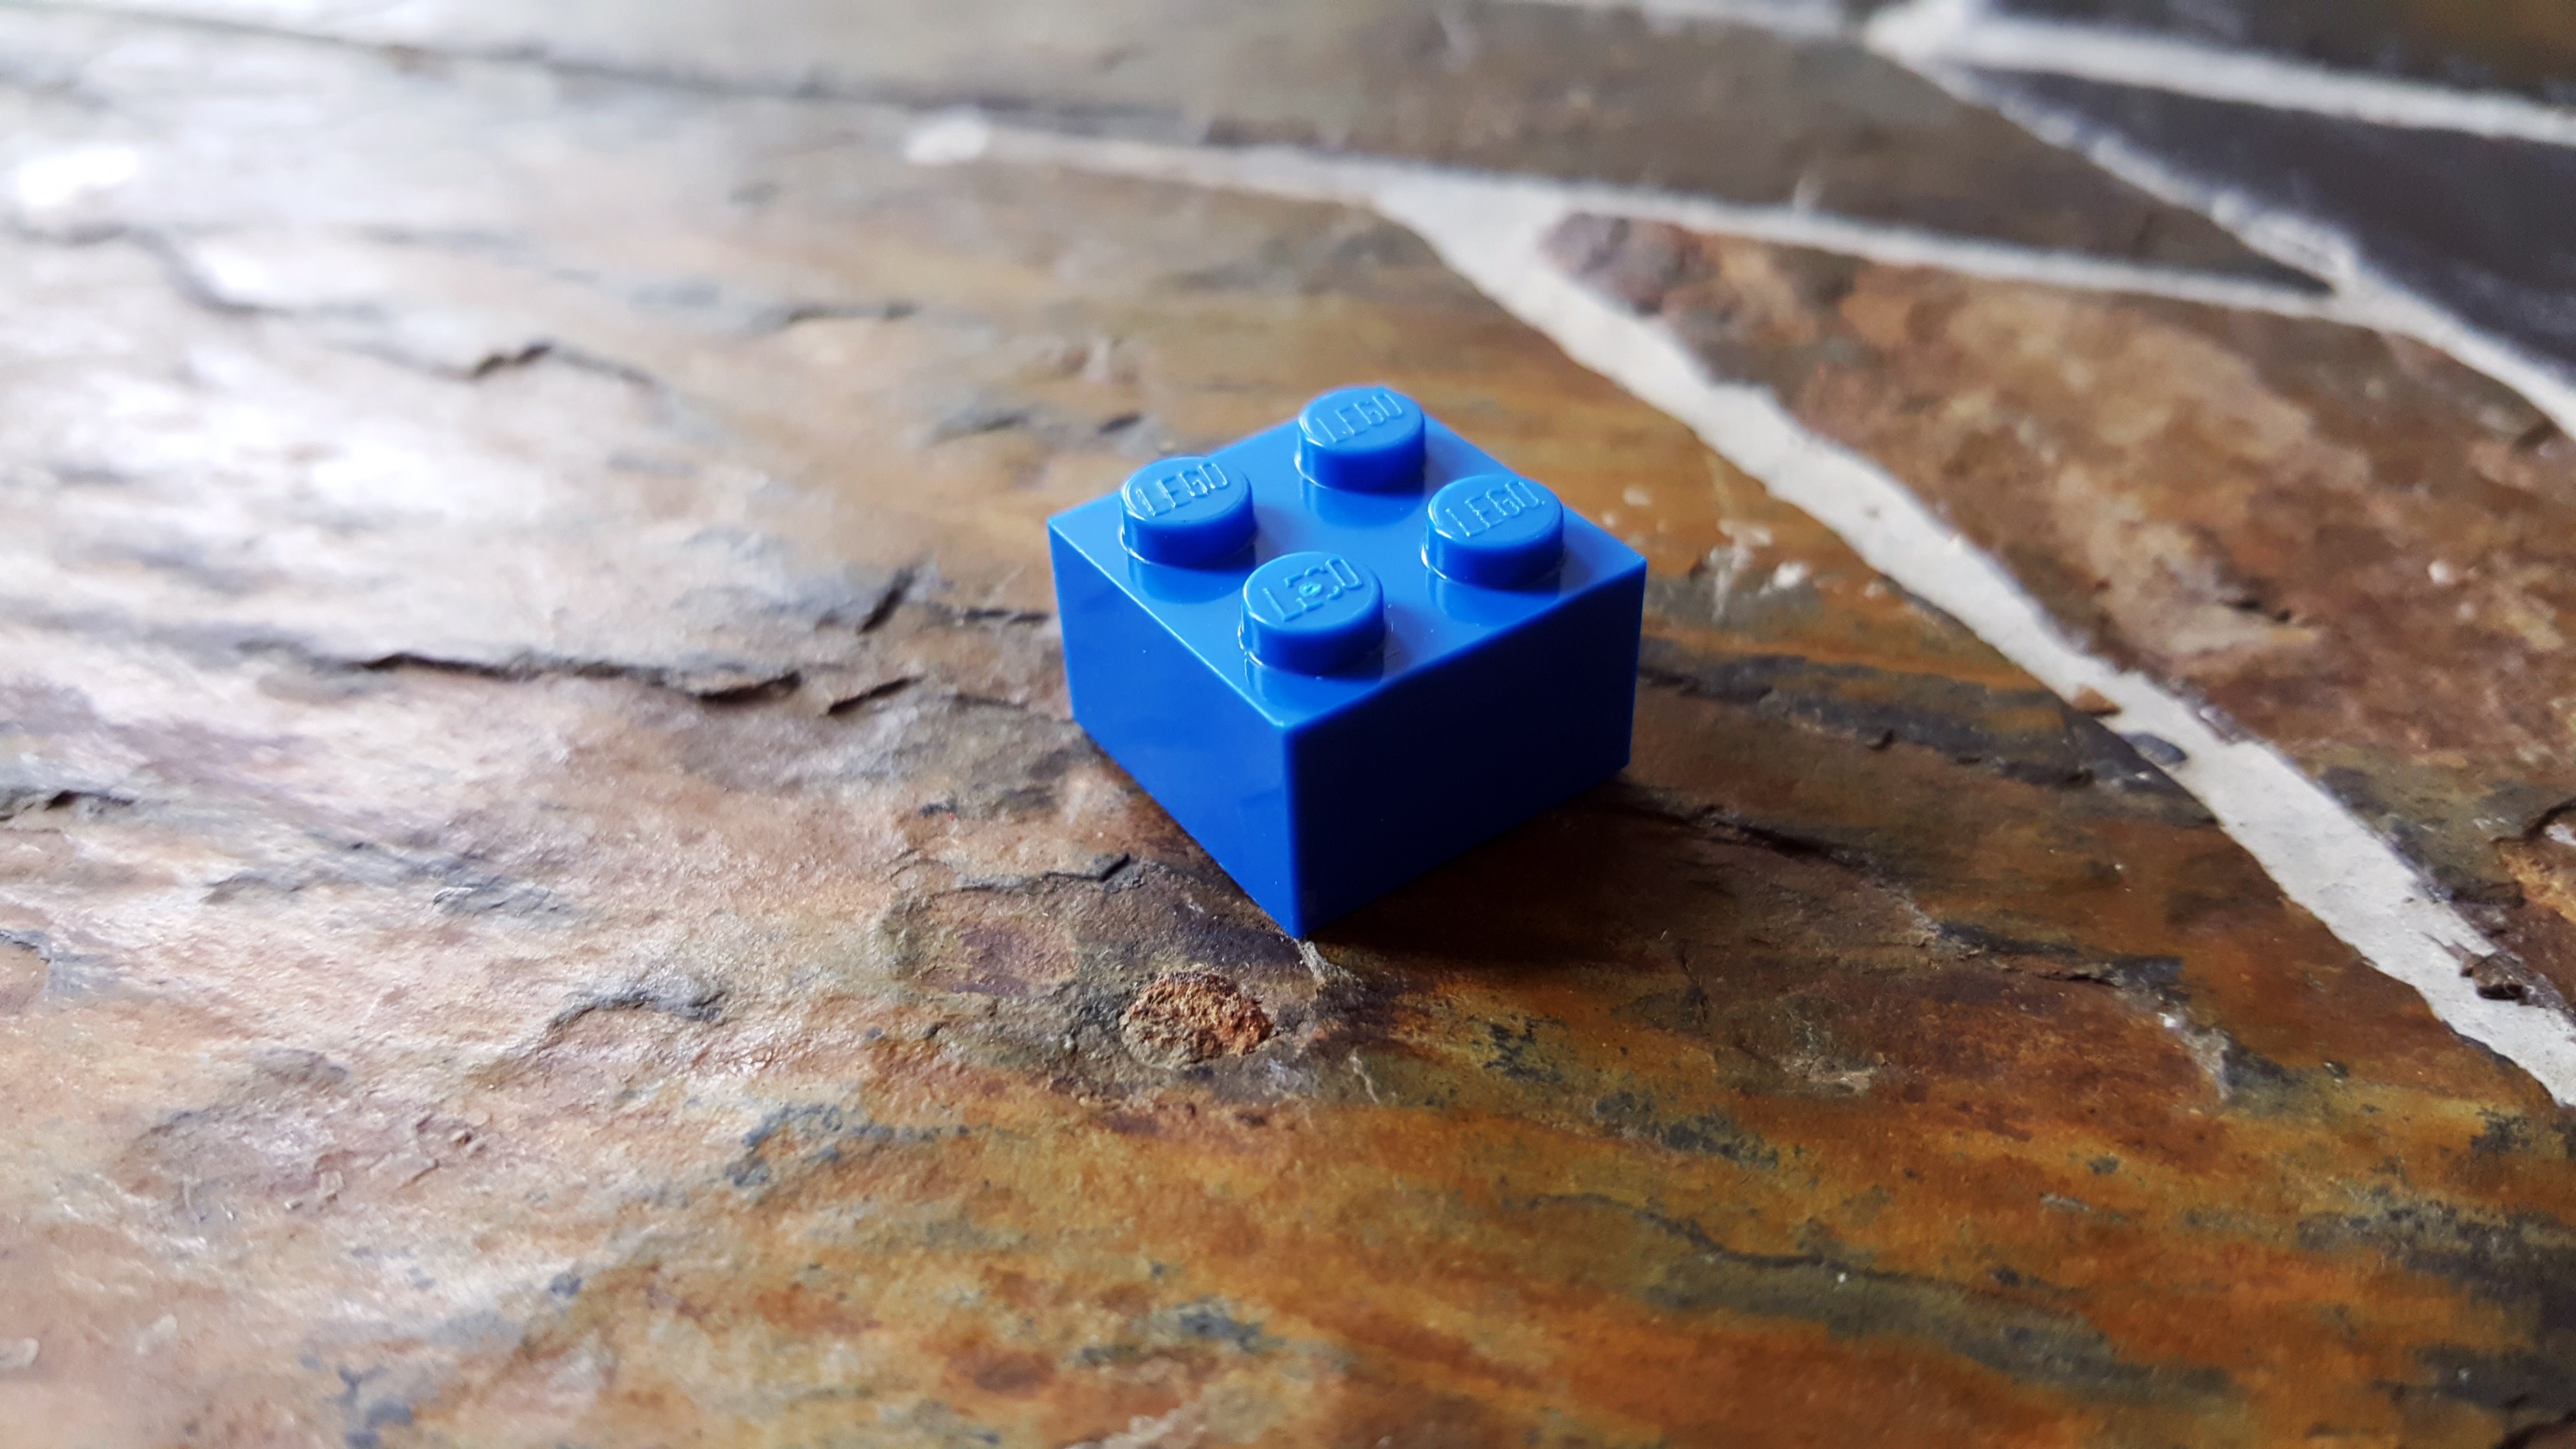
blue, material